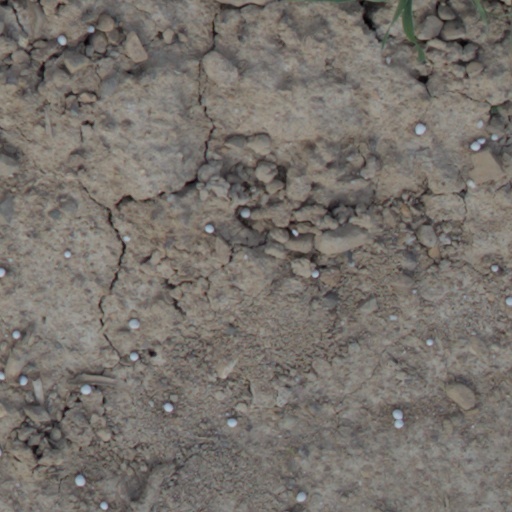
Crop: wheat